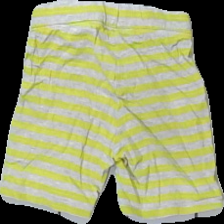
View: back
Type: Shorts
Category: Children
Brand: H&M
Colors: Yellow, Grey
Material: 100% cotton
Pattern: Striped
Cut: Regular
Size: 92
Season: Summer
Holes: Major
Damage location: top center
Damage 2: hål
Damage 2 location: top center
Damage 3 location: top center
Price range: <50
Recommended usage: Export
Description: randiga shorts med hål bak